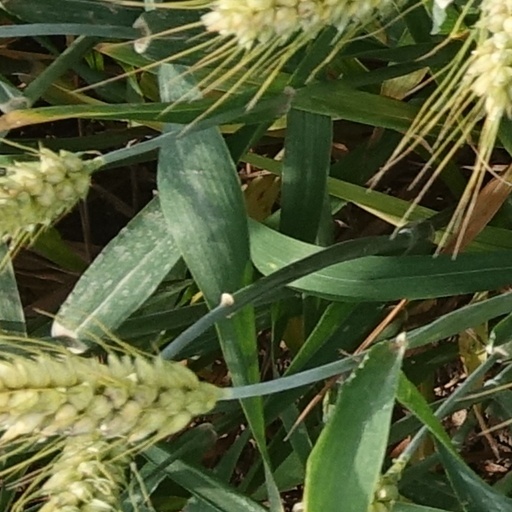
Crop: wheat